23rd Street station (BMT Broadway Line)

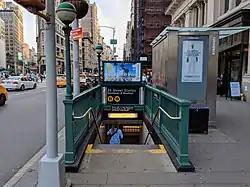
Downtown station entrance

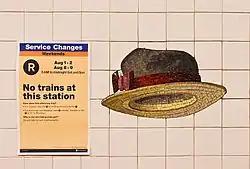
View of station artwork

This underground station has four tracks and two side platforms. The two center tracks are used by the N train on weekdays and Q train at all times except late nights. The platforms have their original trim line, which has "23" tablets on it at regular intervals, and name tablets, which read "23RD STREET" in serif font.